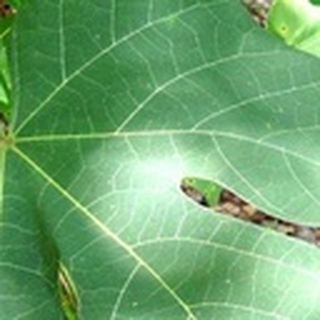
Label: healthy_cotton